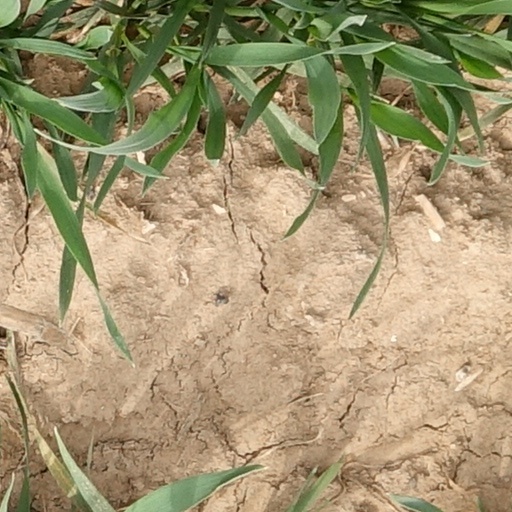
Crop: wheat